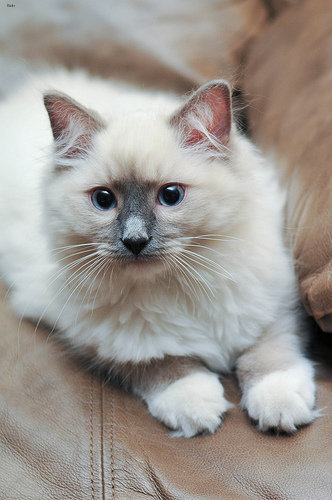
Animal: cat
Breed: ragdoll